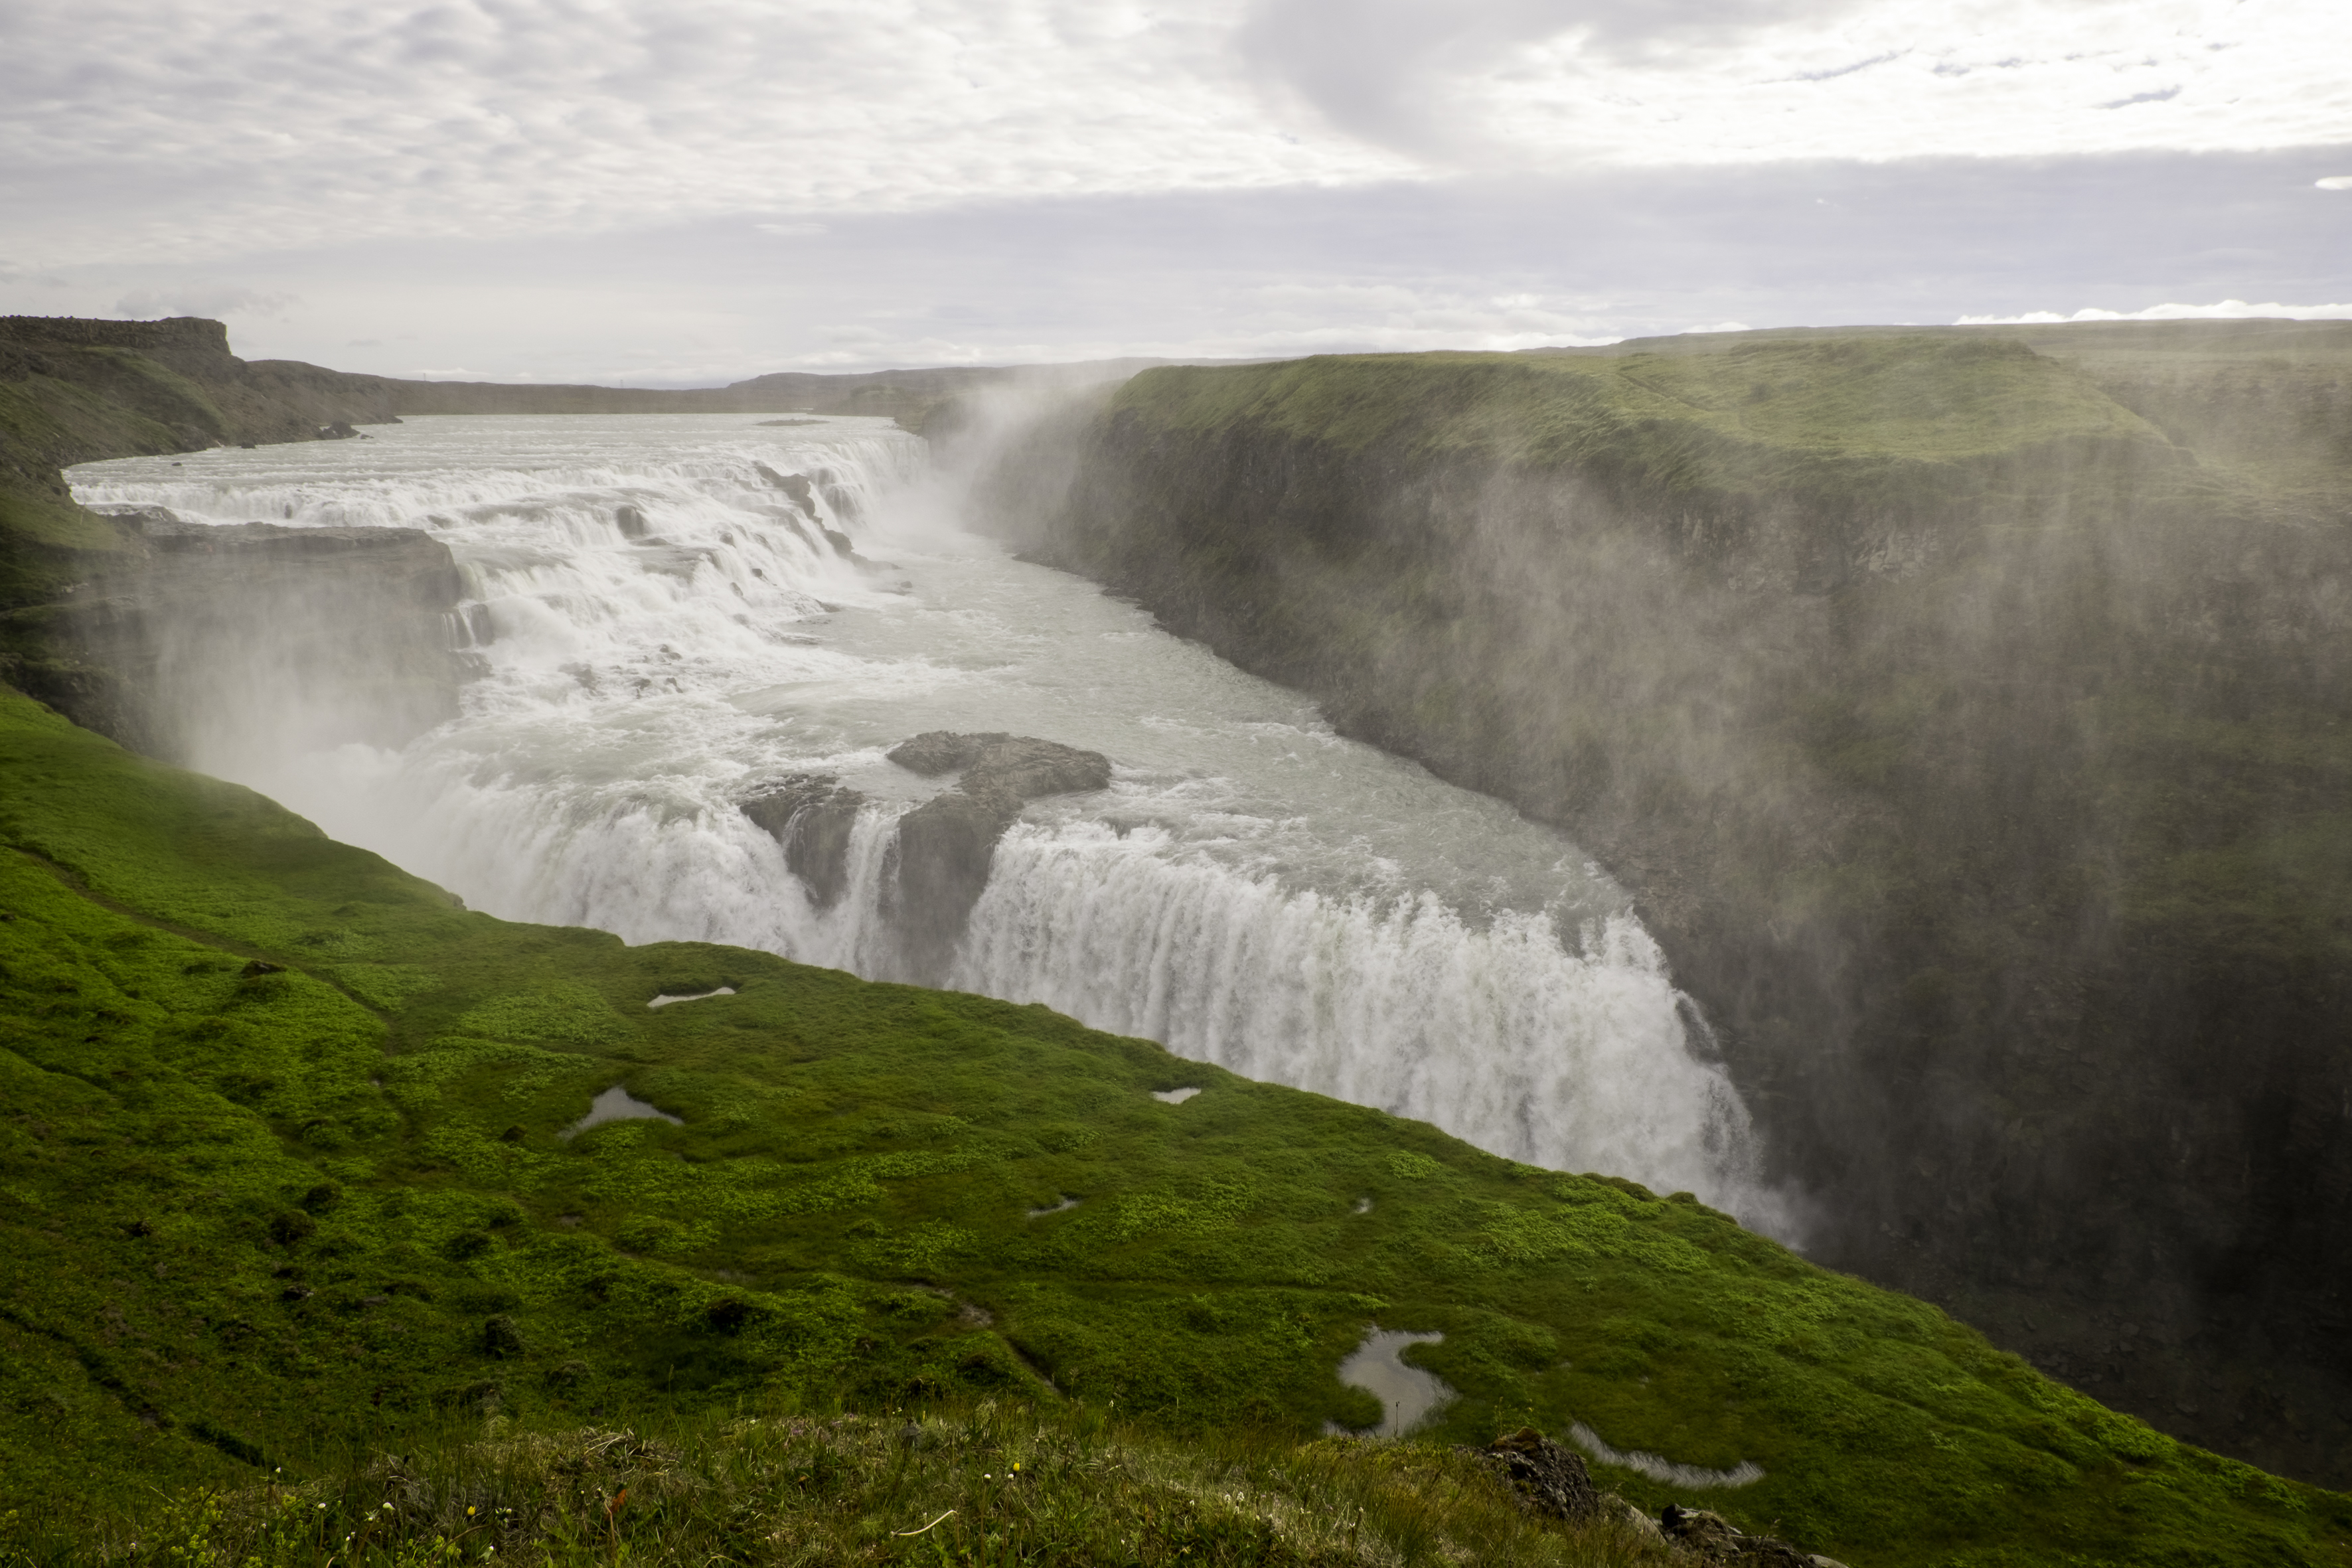
landscape, sea, coast, water, waterfall, mist, wave, travel, cliff, fujifilm, iceland, terrain, body of water, is, fuji, loch, water feature, fujixt1, fujix, gullfoss, atmospheric phenomenon, geological phenomenon